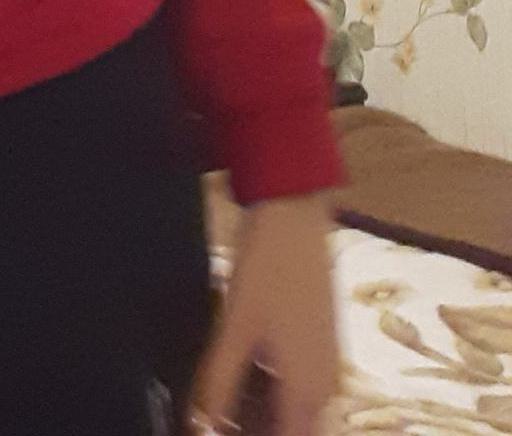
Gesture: no_gesture